2022 Luzon earthquake

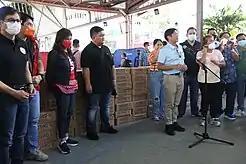

The earthquake occurred as a result of oblique-reverse faulting. Preliminary analysis indicates that the earthquake occurred on either of a low-angle reverse fault dipping to the east with a small component of left-lateral (strike-slip) motion, or on a steeply dipping reverse fault dipping to the northwest with a small component of right-lateral motion. The earthquake depth, mechanism, and location are consistent with the earthquake having occurred in the Philippine Sea plate above the Sunda plate. The Sunda plate subducts eastward beneath Luzon with the plate boundary located off the western coast of Luzon. According to the USGS, the seismic moment released was 5.4e+19 N-m, corresponding to a moment magnitude of 7.1. A finite fault obtained from seismic inversion suggest rupture occurred along an east-dipping thrust fault, and produced a maximum displacement of .